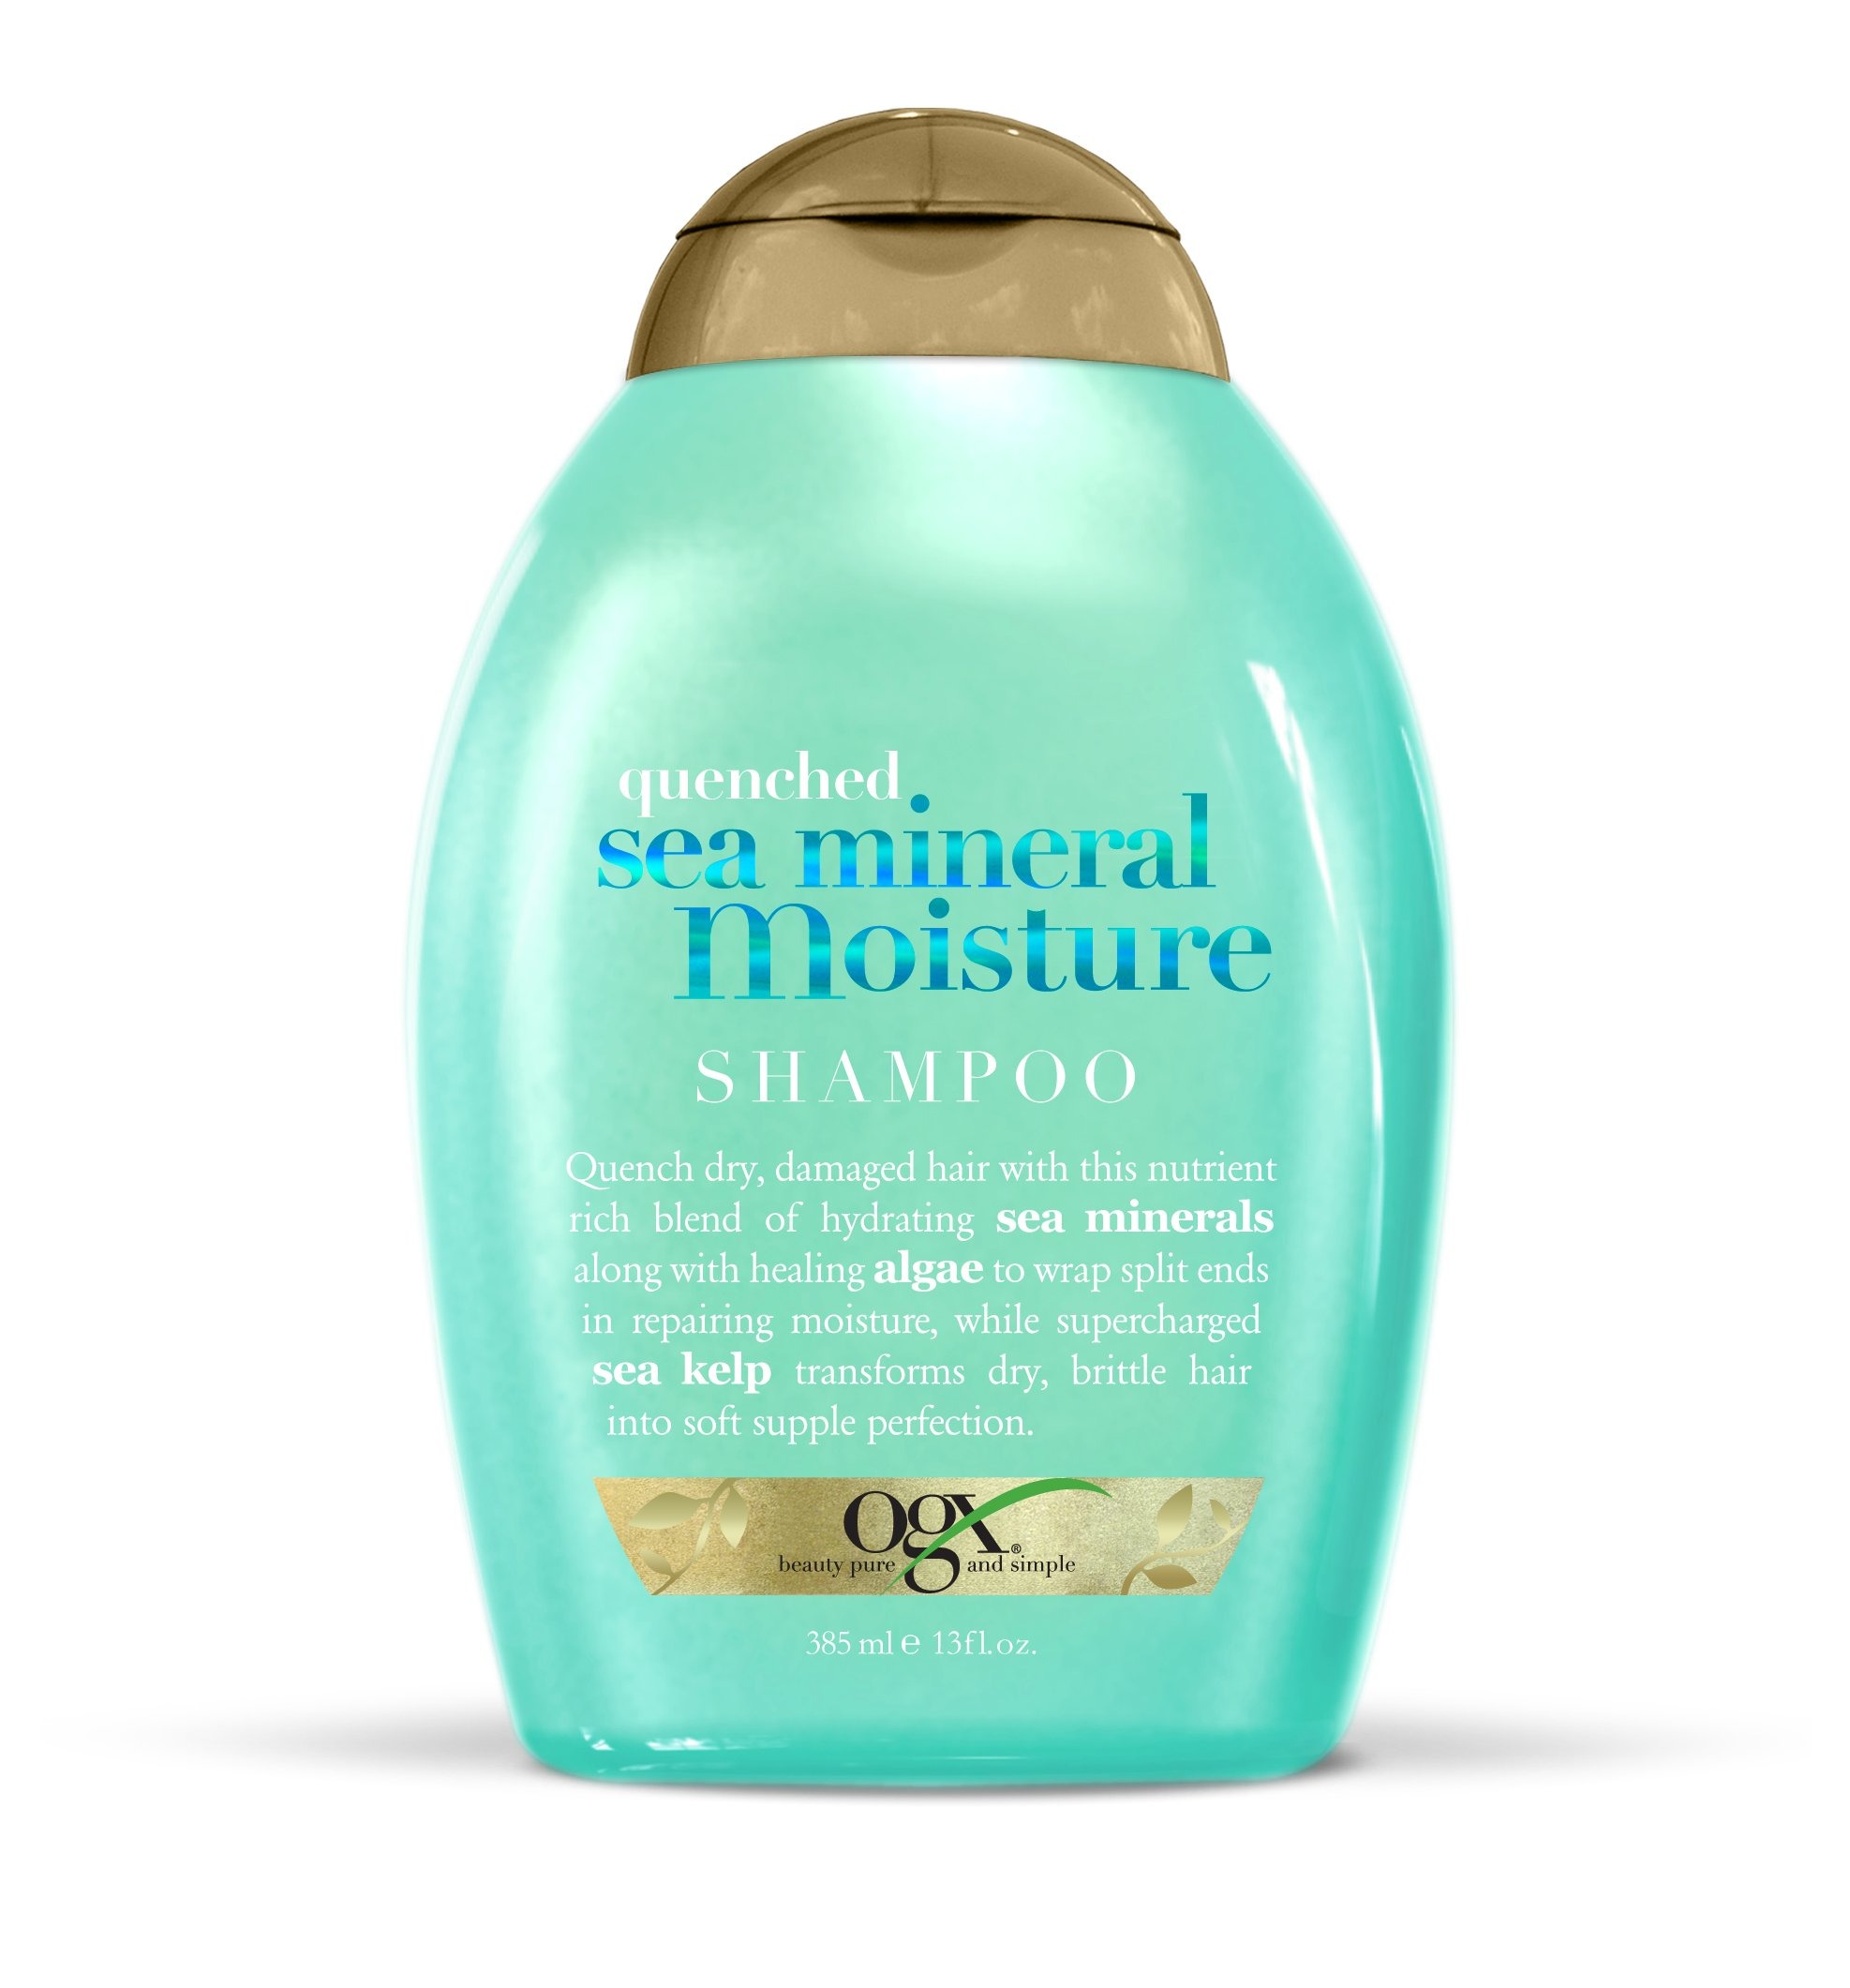
Item Name: OGX Quenched Sea Mineral Moisture Shampoo, 13 Ounce
Bullet Point 1: Wraps split ends in repairing moisture
Bullet Point 2: Sea kelp transforms dry, brittle hair
Bullet Point 3: Leaves hair with super soft shine
Value: 13.0
Unit: Ounce

Price: 13.27